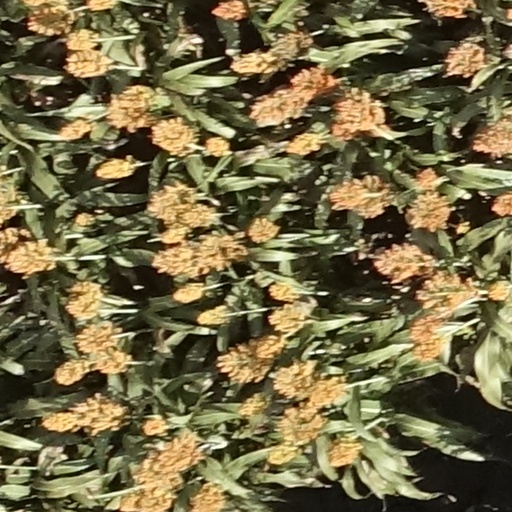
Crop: sorghum